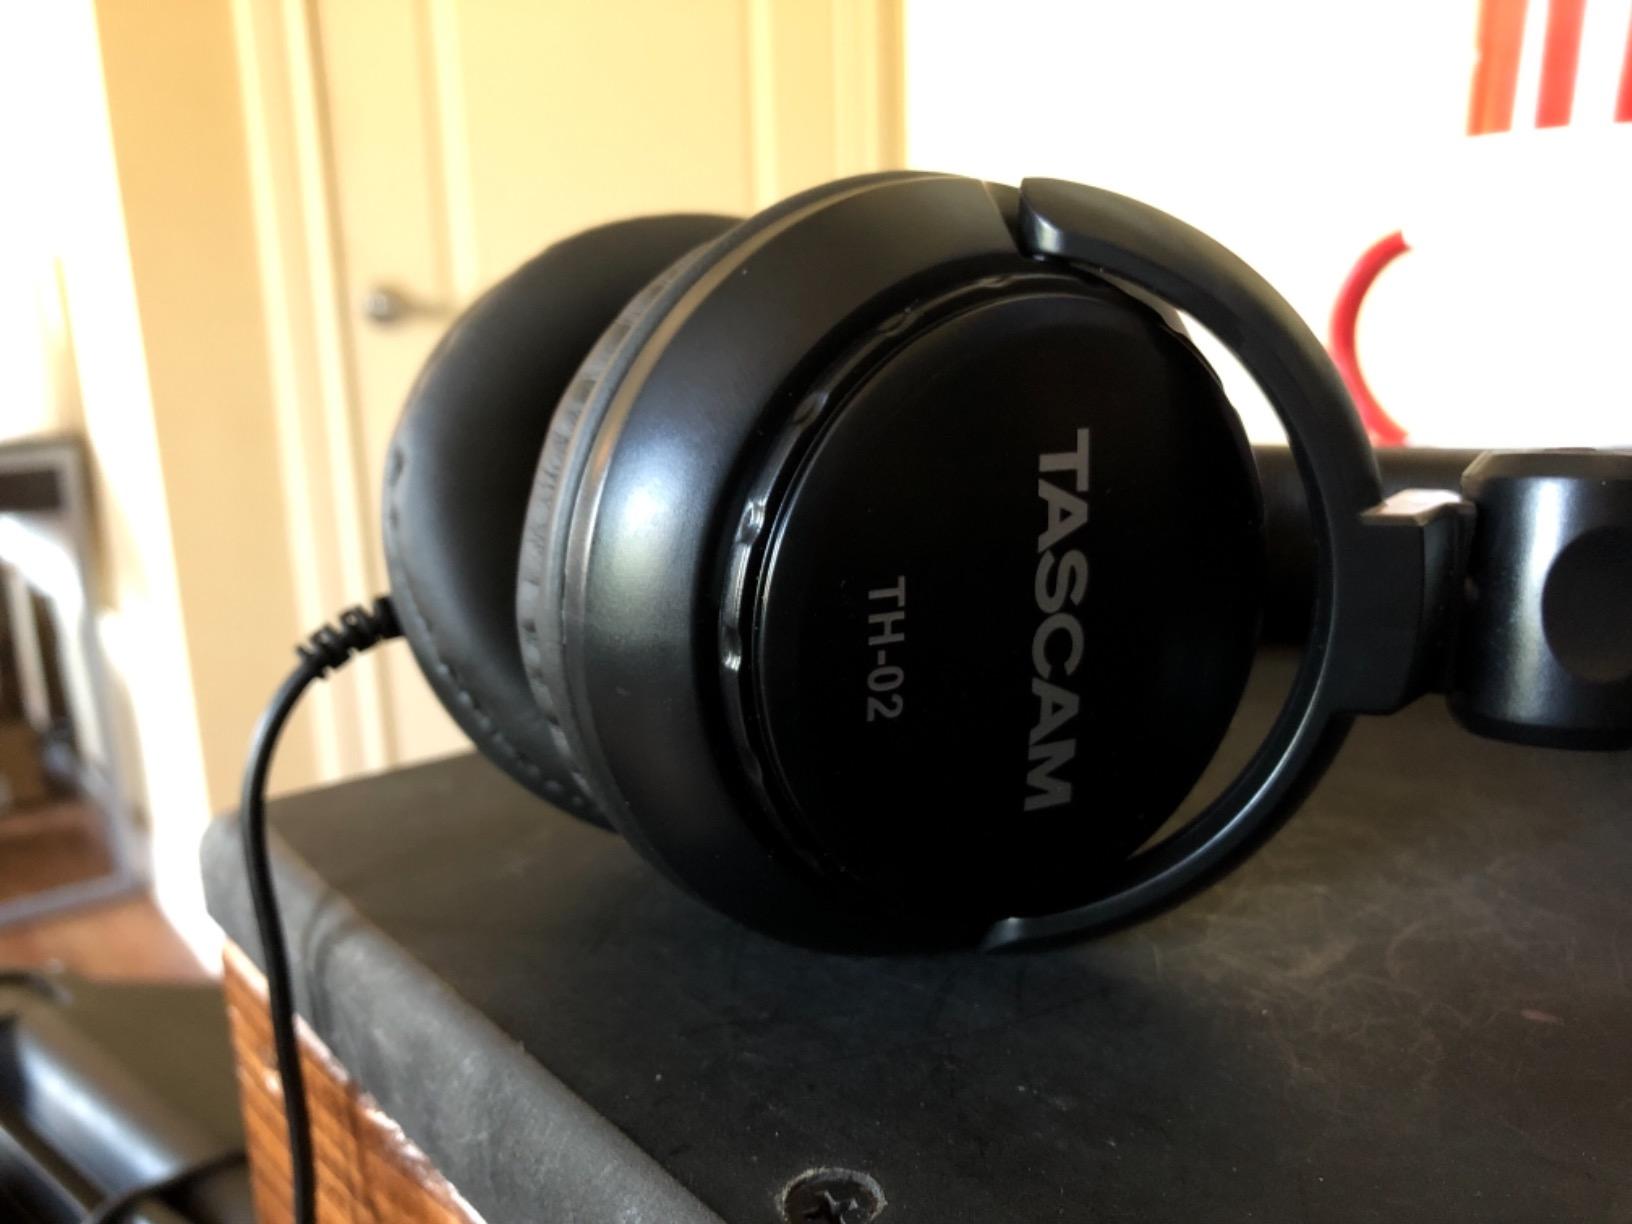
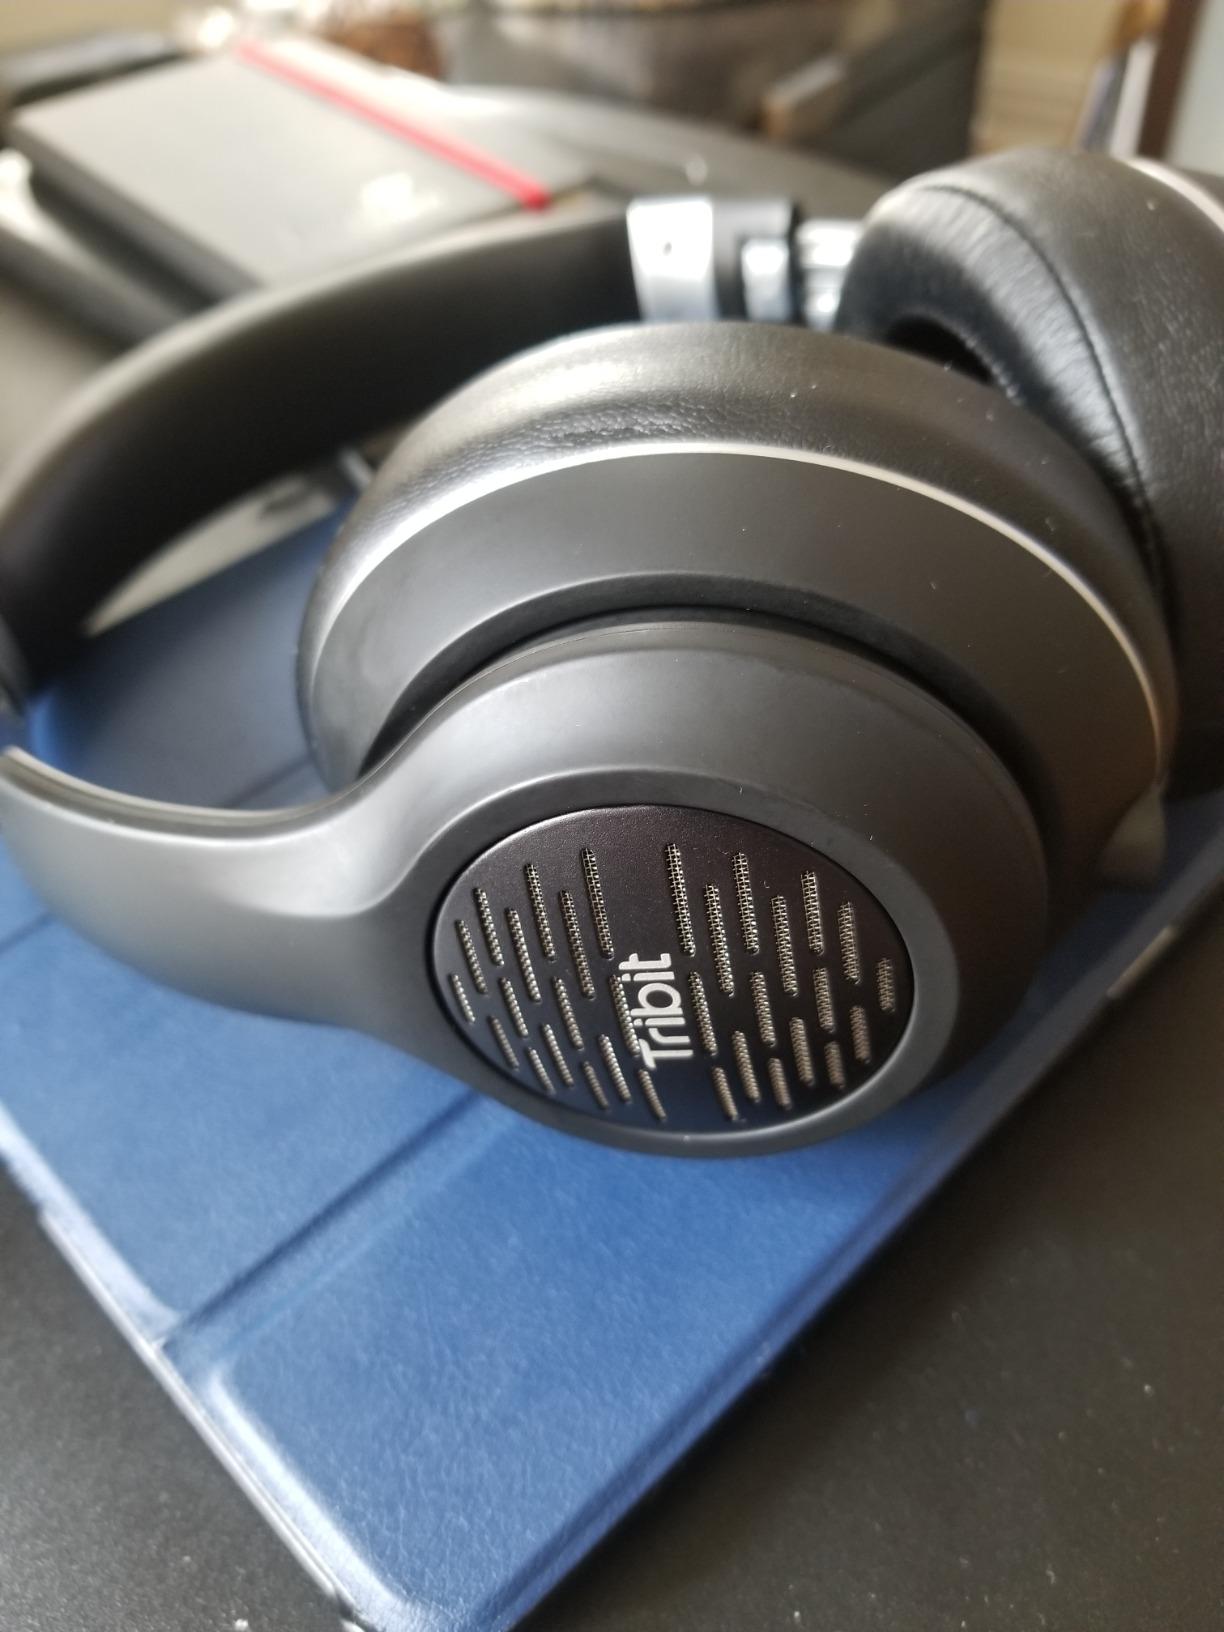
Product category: headphones
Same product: no